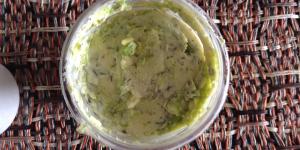
mantequilla de aguacate